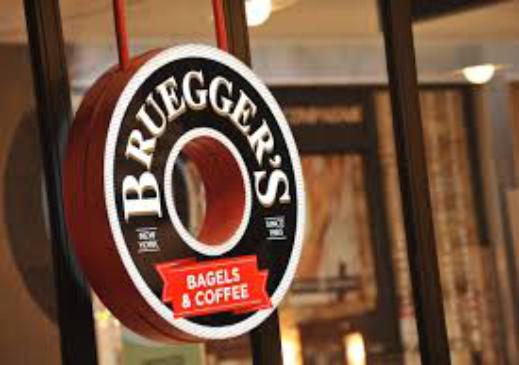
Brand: Bruegger's
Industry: Food